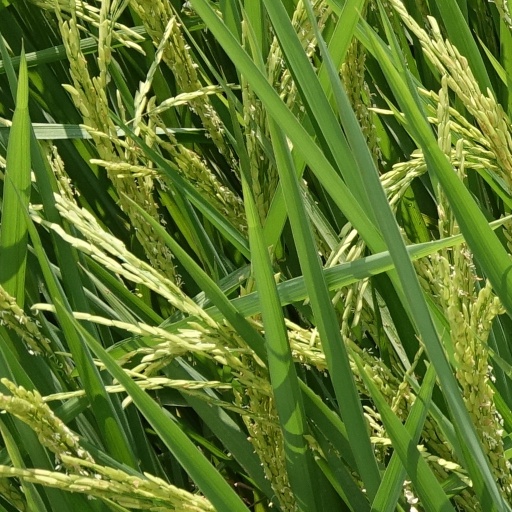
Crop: rice